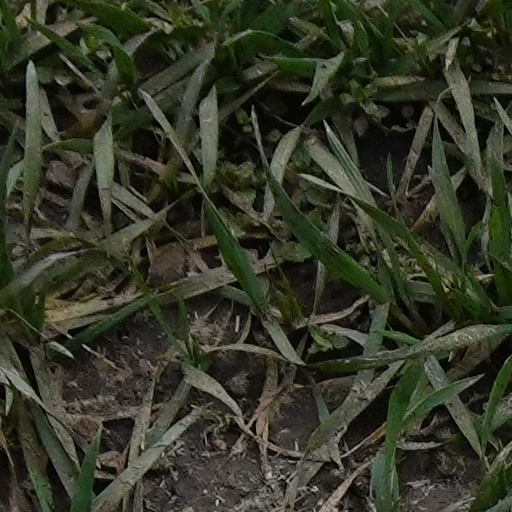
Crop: wheat